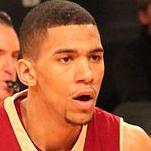
Age: 20